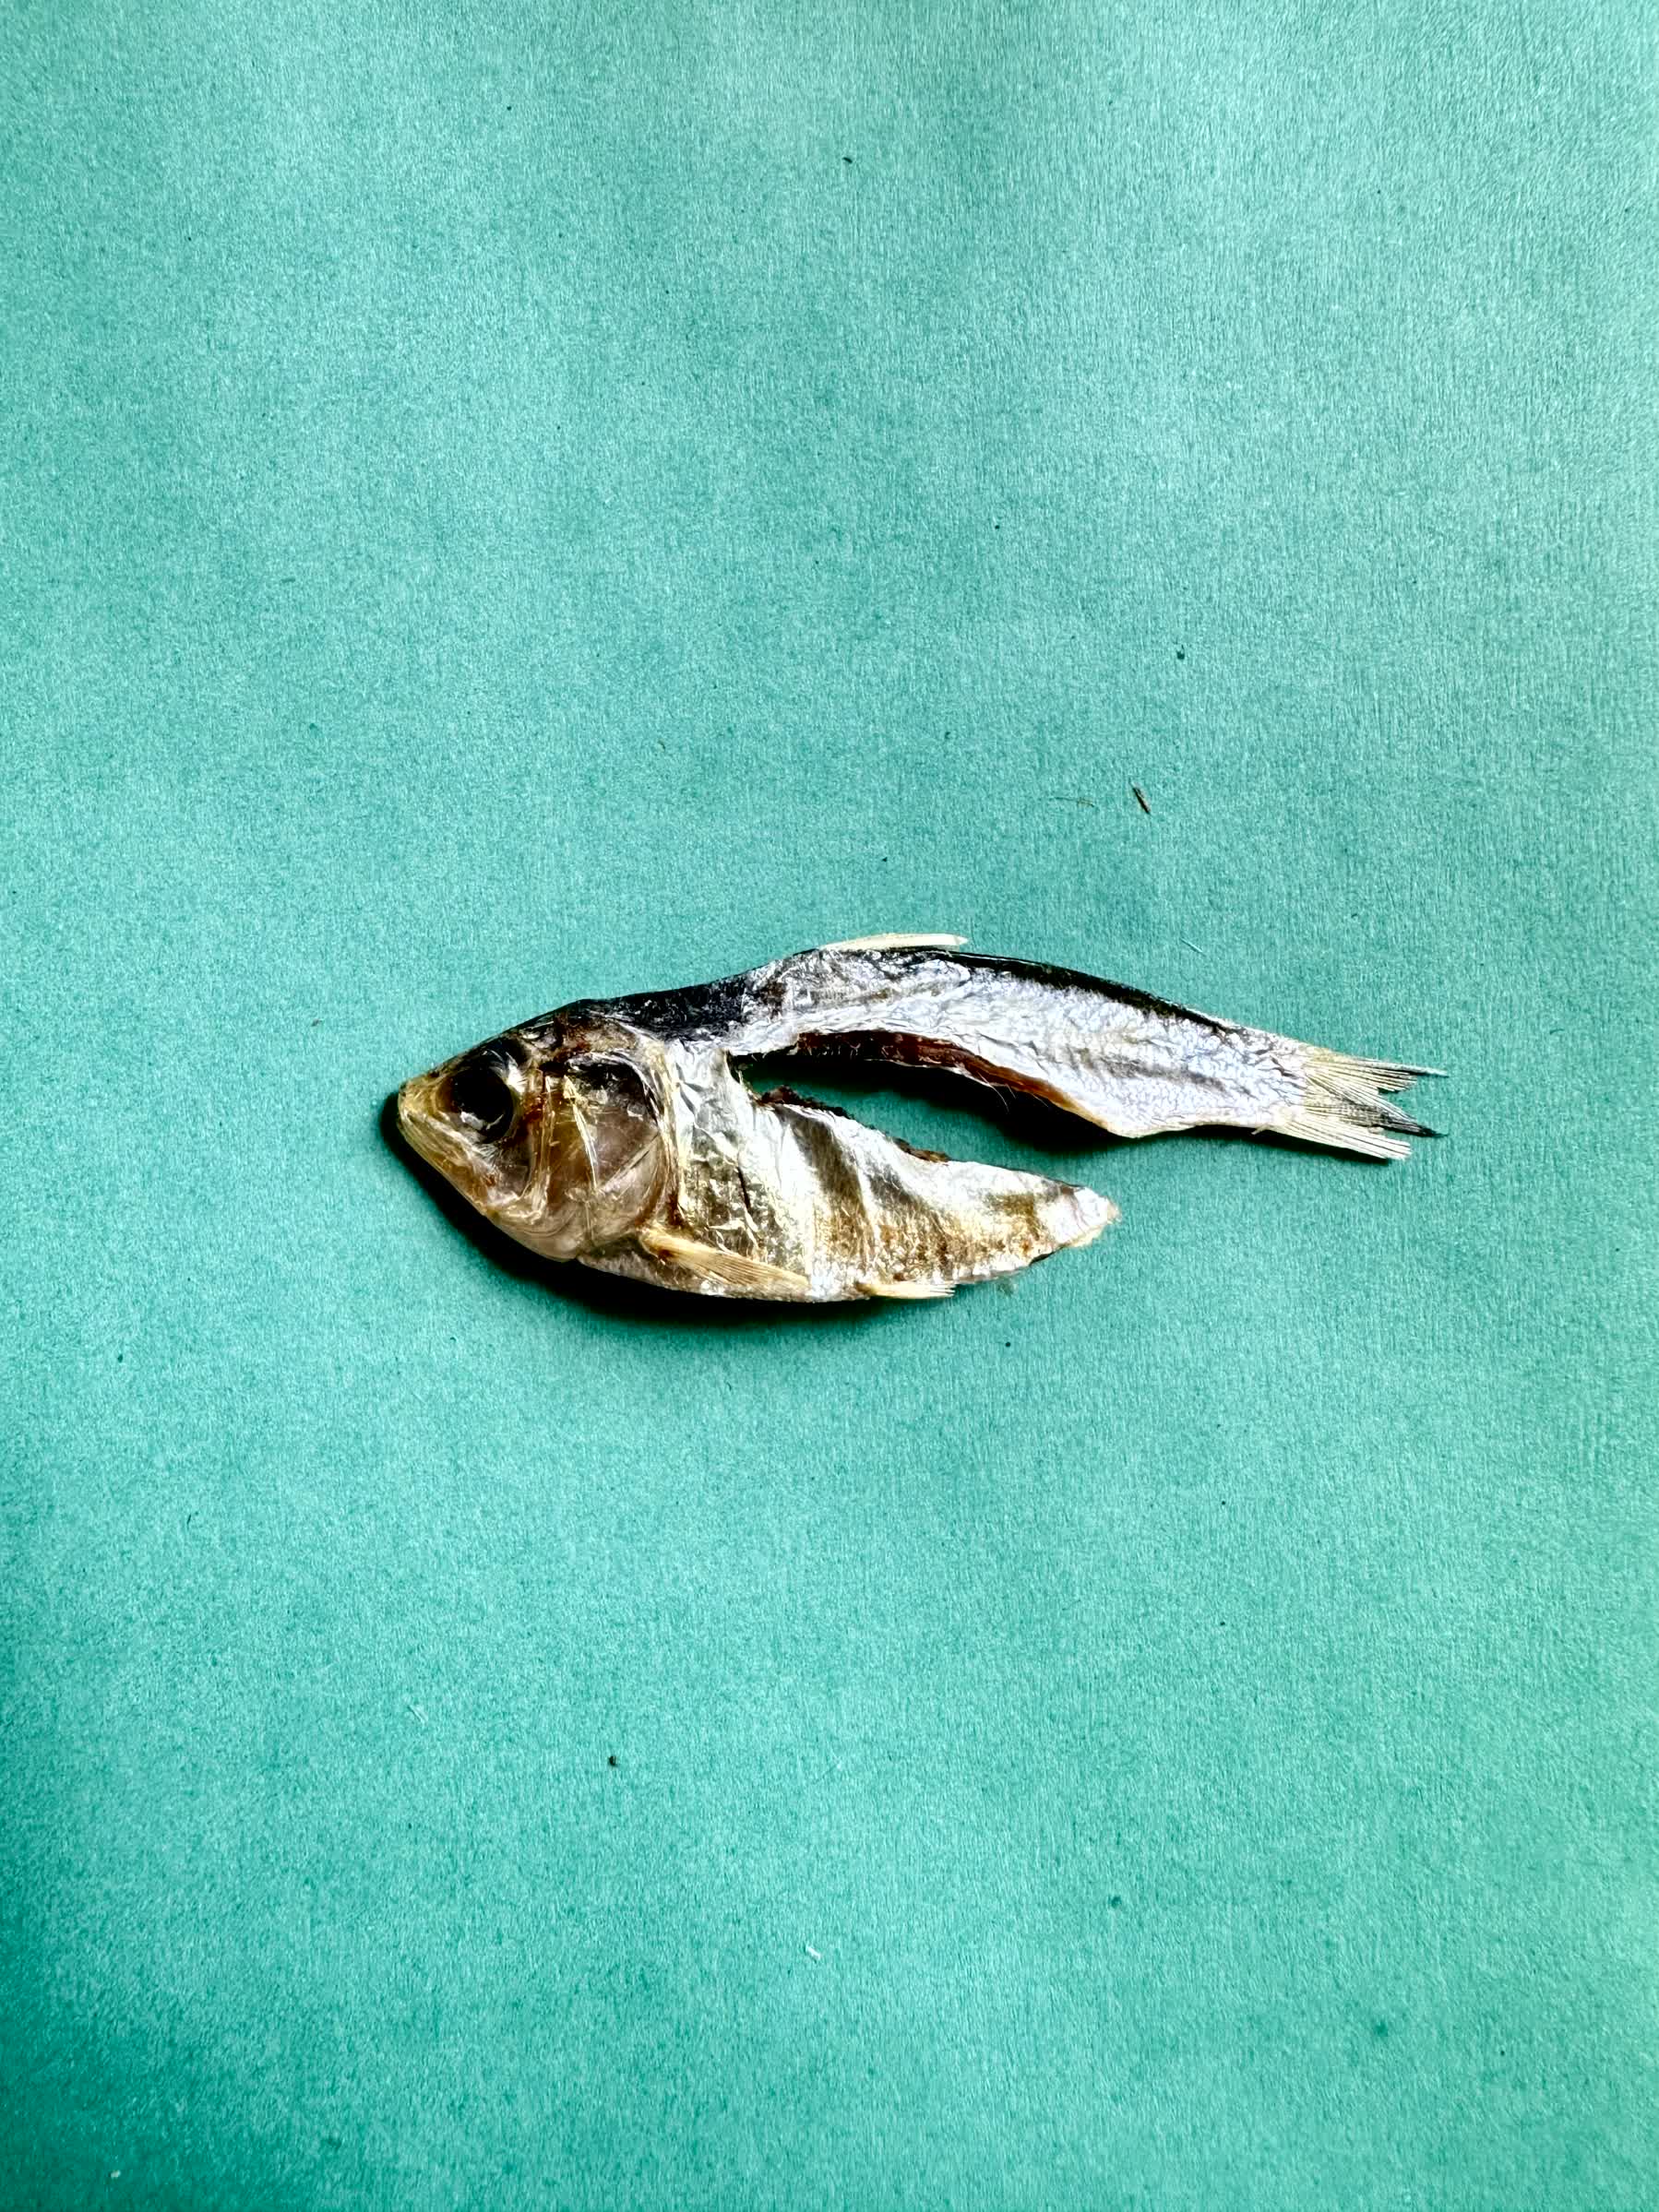
Species: Chapila